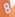
Number: 8